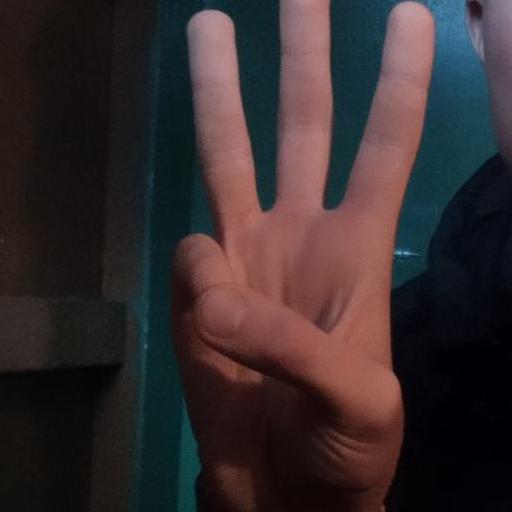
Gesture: three